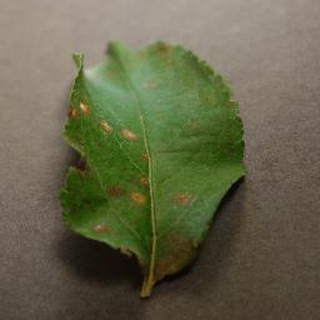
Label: apple_cedar_apple_rust